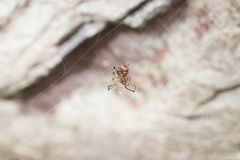
Species: Parasteatoda_tepidariorum